Vaddanam

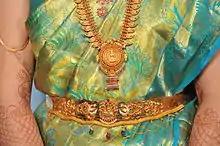
A Telugu bride wearing "Vaddanam" and a "long necklace"

Vaddanam is a gold ornamental belt worn by South Indian women on special occasions.